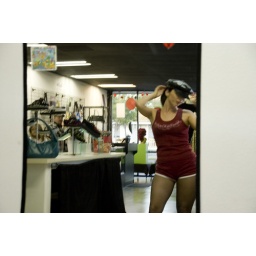
Derby girl trying on a hat in The Oubliette in Rocklin